Levens Hall

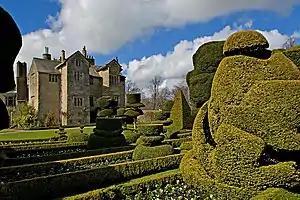
Levens Hall in 2008

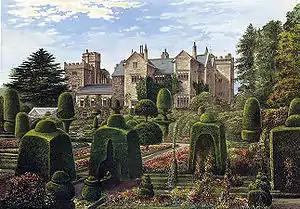
Levens Hall, from Francis Orpen Morris's "Country Seats" (1880)

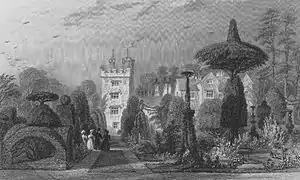
Levens Hall and the topiary in 1833 when the estate was the seat of the Hon. Colonel Fulke-Greville Howard

Levens Hall is a manor house in the Kent valley, near the village of Levens and south of Kendal in Cumbria, Northern England.